Question: Please indicate a possible affordance area of swing_baseball_bat that can be used for swinging
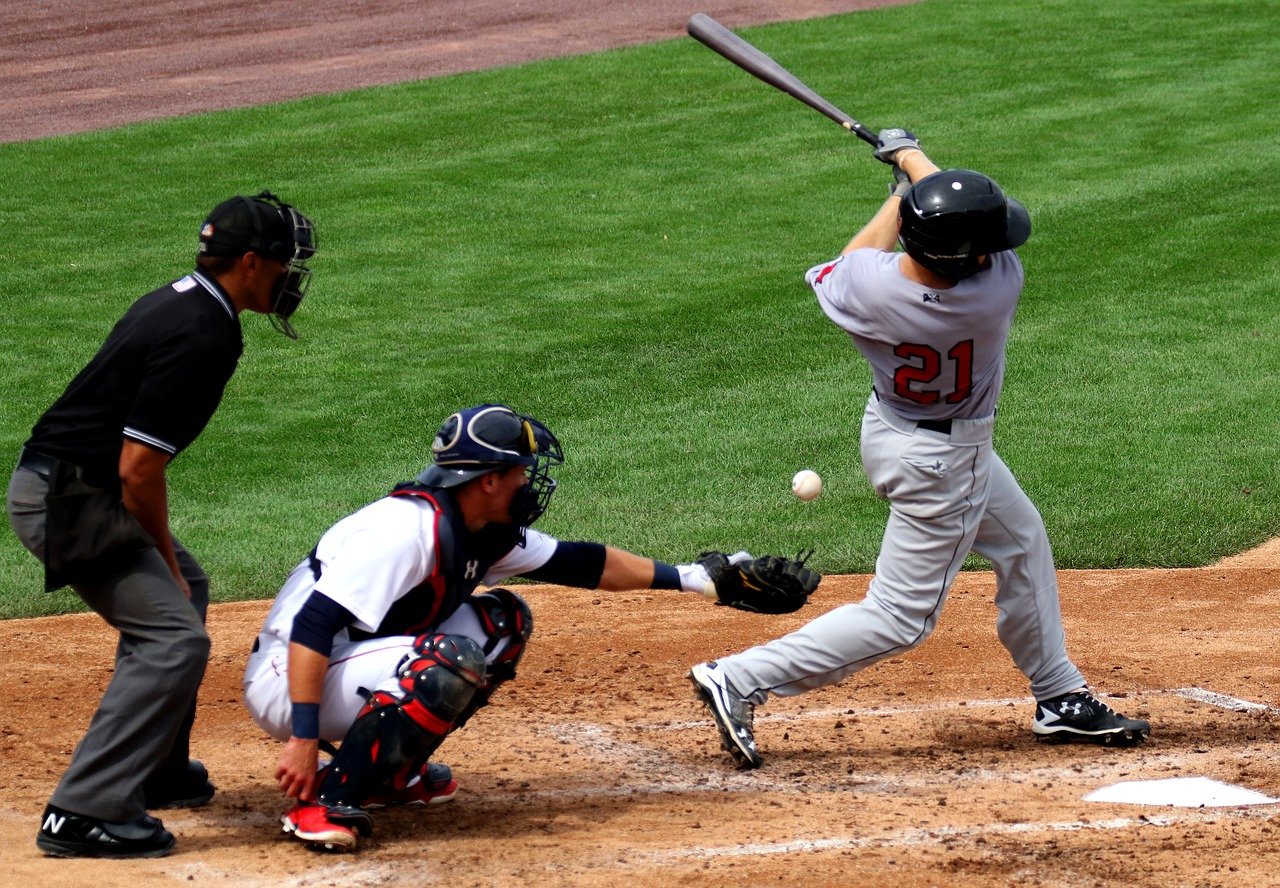
Answer: [824.152, 104.277, 897.916, 164.032]